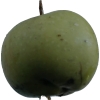
Label: Apple 12